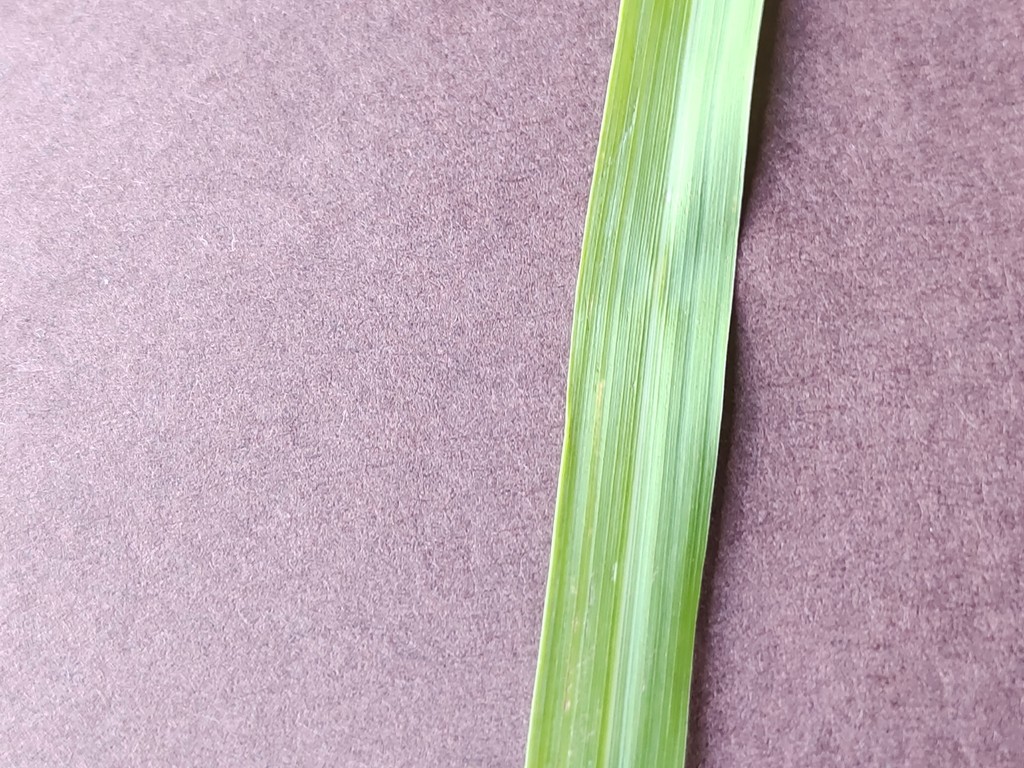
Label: Healthy